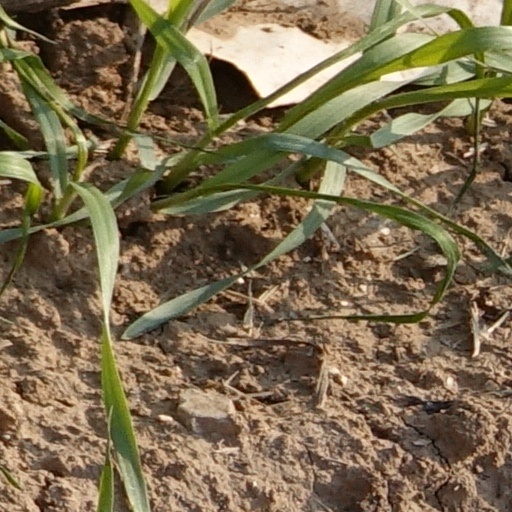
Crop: wheat